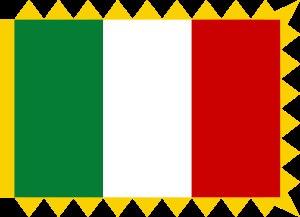
La Force aérienne républicaine nationale était la force aérienne de la République sociale italienne pendant la Seconde Guerre mondiale, étroitement liée à laLuftwaffe en Italie du Nord.